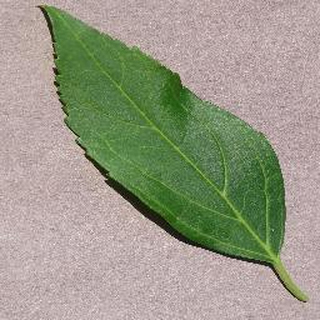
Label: healthy_cherry